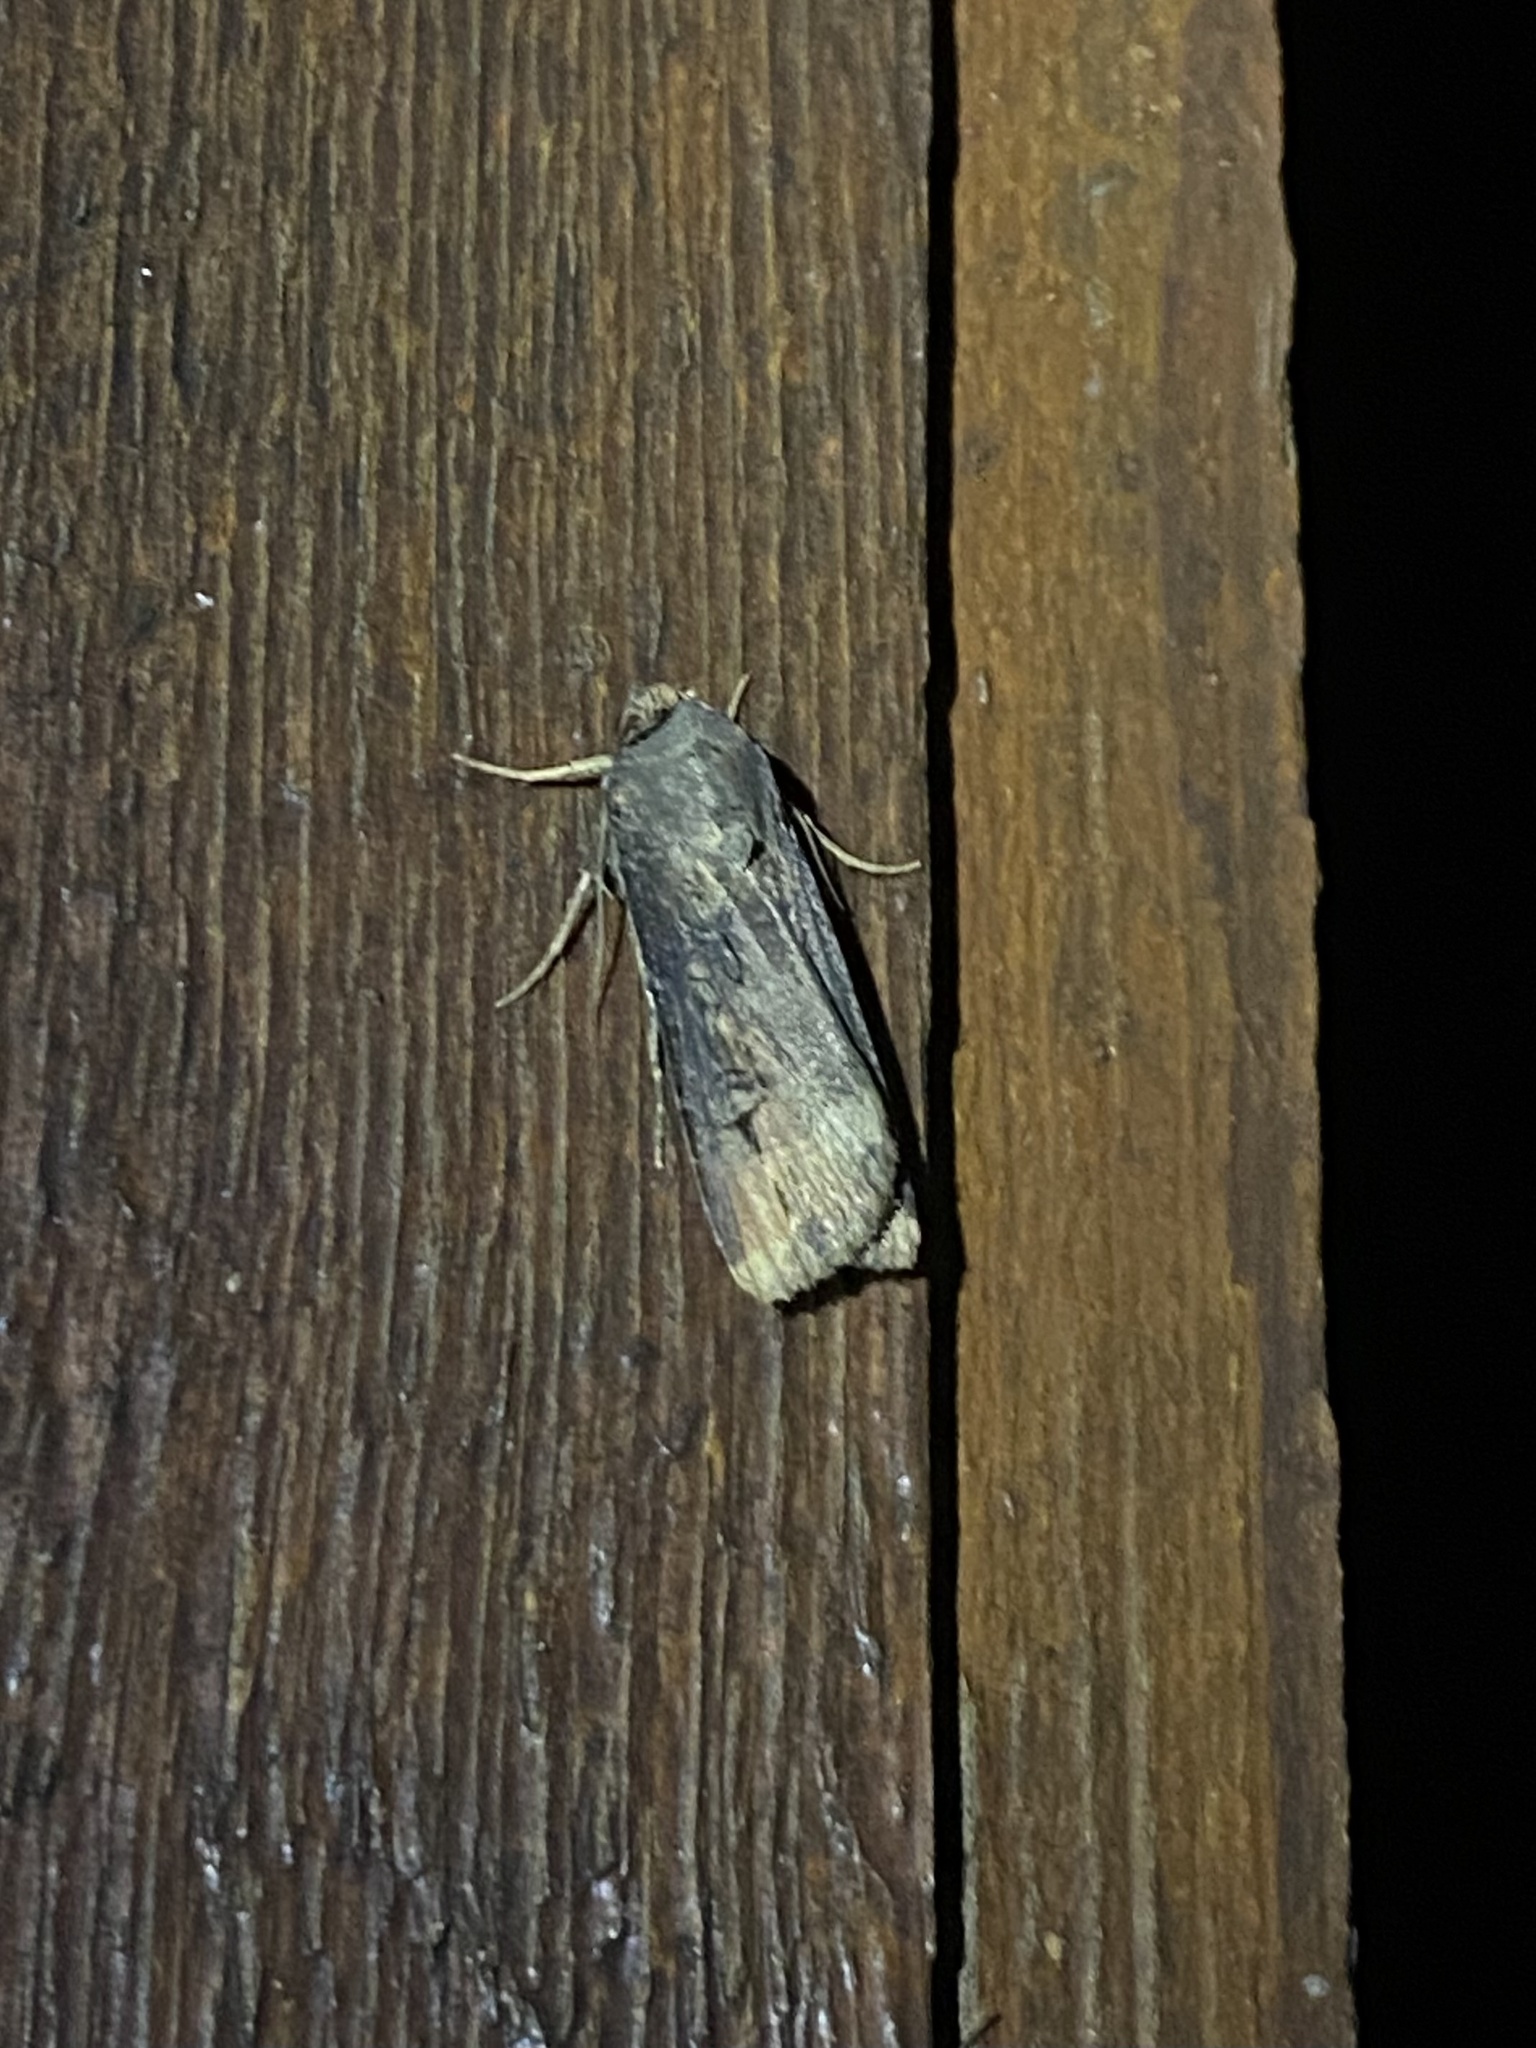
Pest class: cutworms